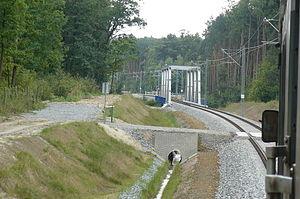
Czerwieńsk est une petite ville située dans la powiat de Zielona Góra dans la voïvodie de Lubusz, en Pologne.